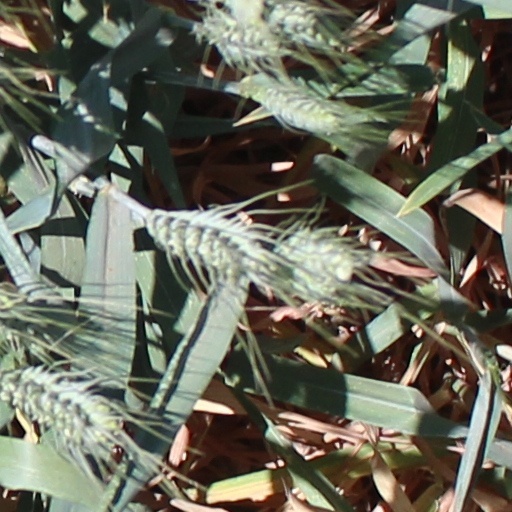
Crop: wheat